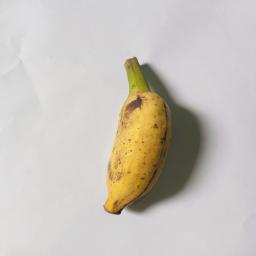
Banana variety: Bangla Kola